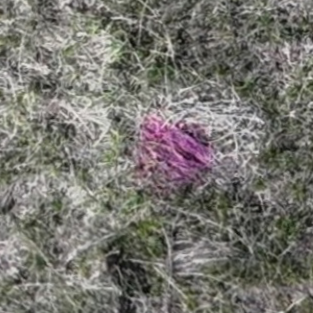
Month: may
Dye color: red
Dye concentration: low